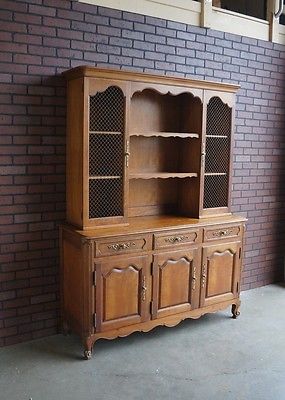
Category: cabinet